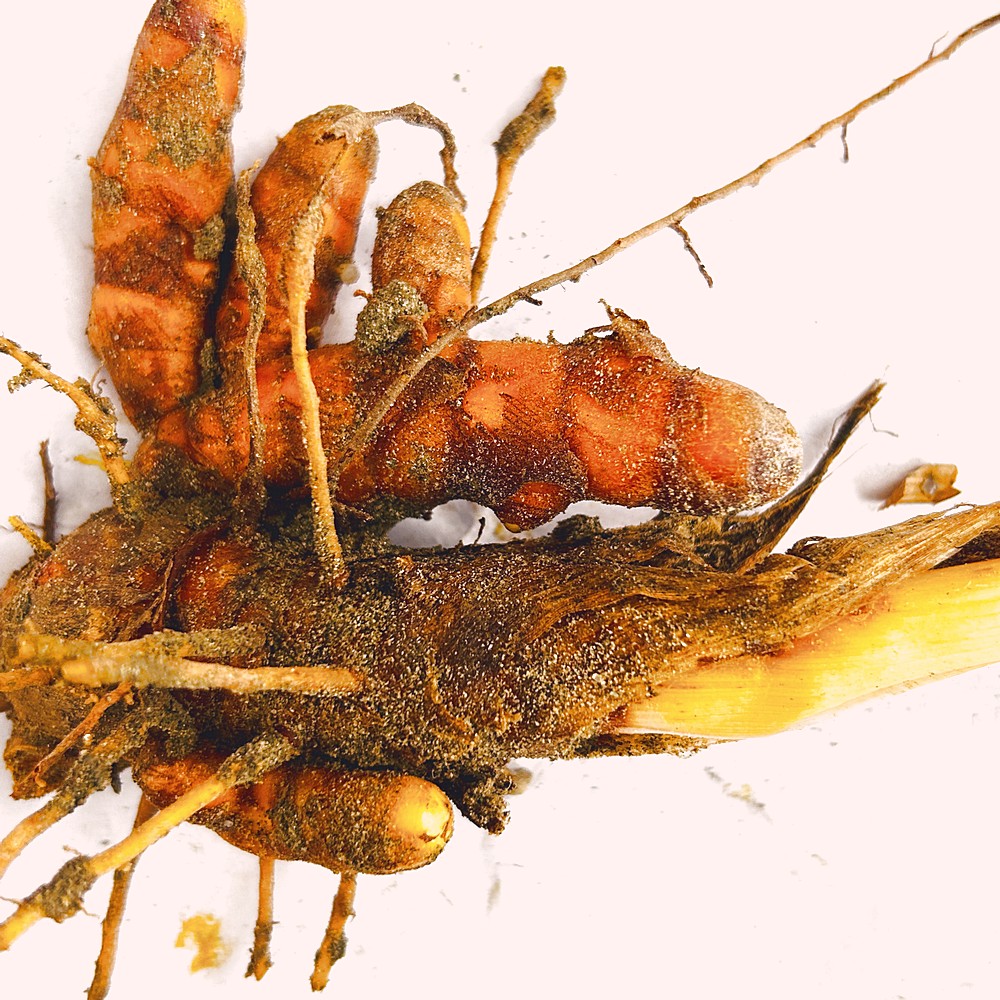
Label: Rhizome Healthy Root